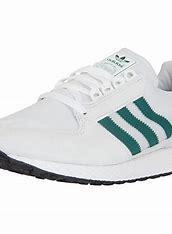
Brand: Adidas
Model: Forest Grove